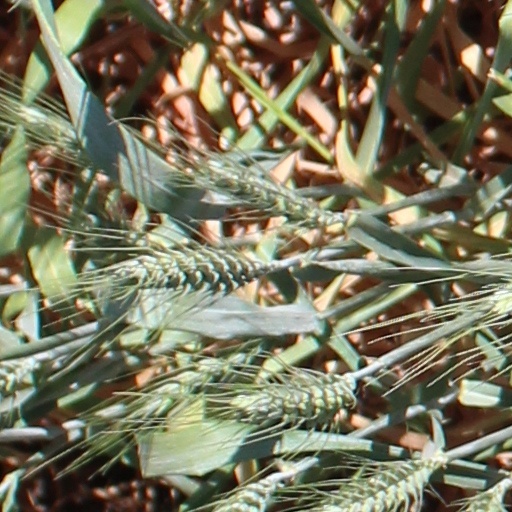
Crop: wheat